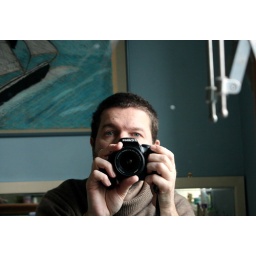
self-portrait in a bathroom mirror